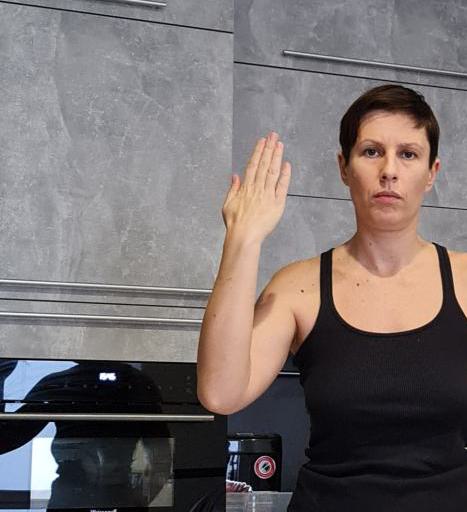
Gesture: stop_inverted